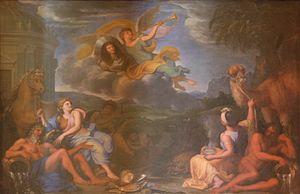
François Bonnemer, né à Falaise en 1638 et mort à Paris en juin 1689, est un peintre, dessinateur et graveur français.